Lev Fink

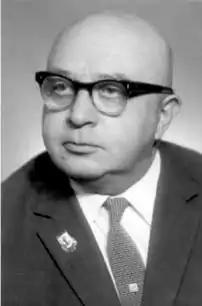

Lev Fink (1910–1988) was a Soviet physicist. He was a Doktor nauk in Telecommunication.